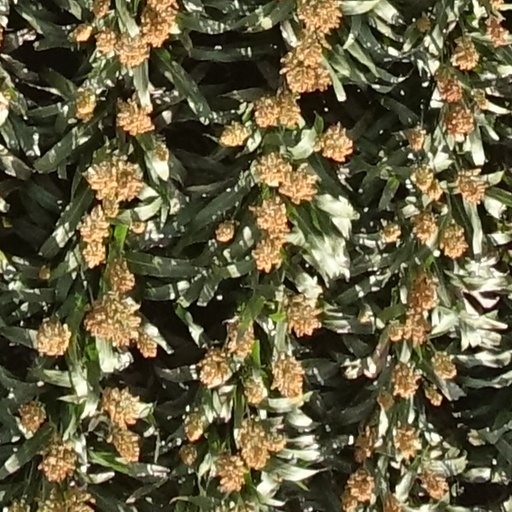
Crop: sorghum